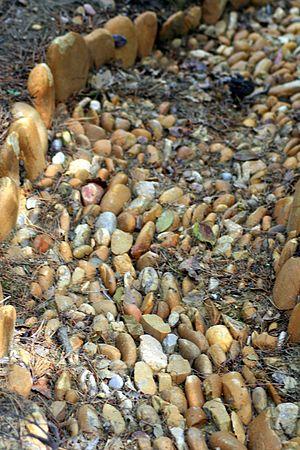
Fosse d'orage avec petits galets
Saint-Geniès-de-Comolas est une commune française située dans le département du Gard et la région Occitanie.